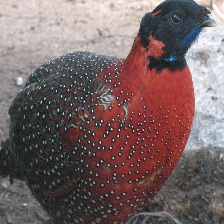
Species: SATYR TRAGOPAN
Scientific name: TRAGOPAN SATYRA